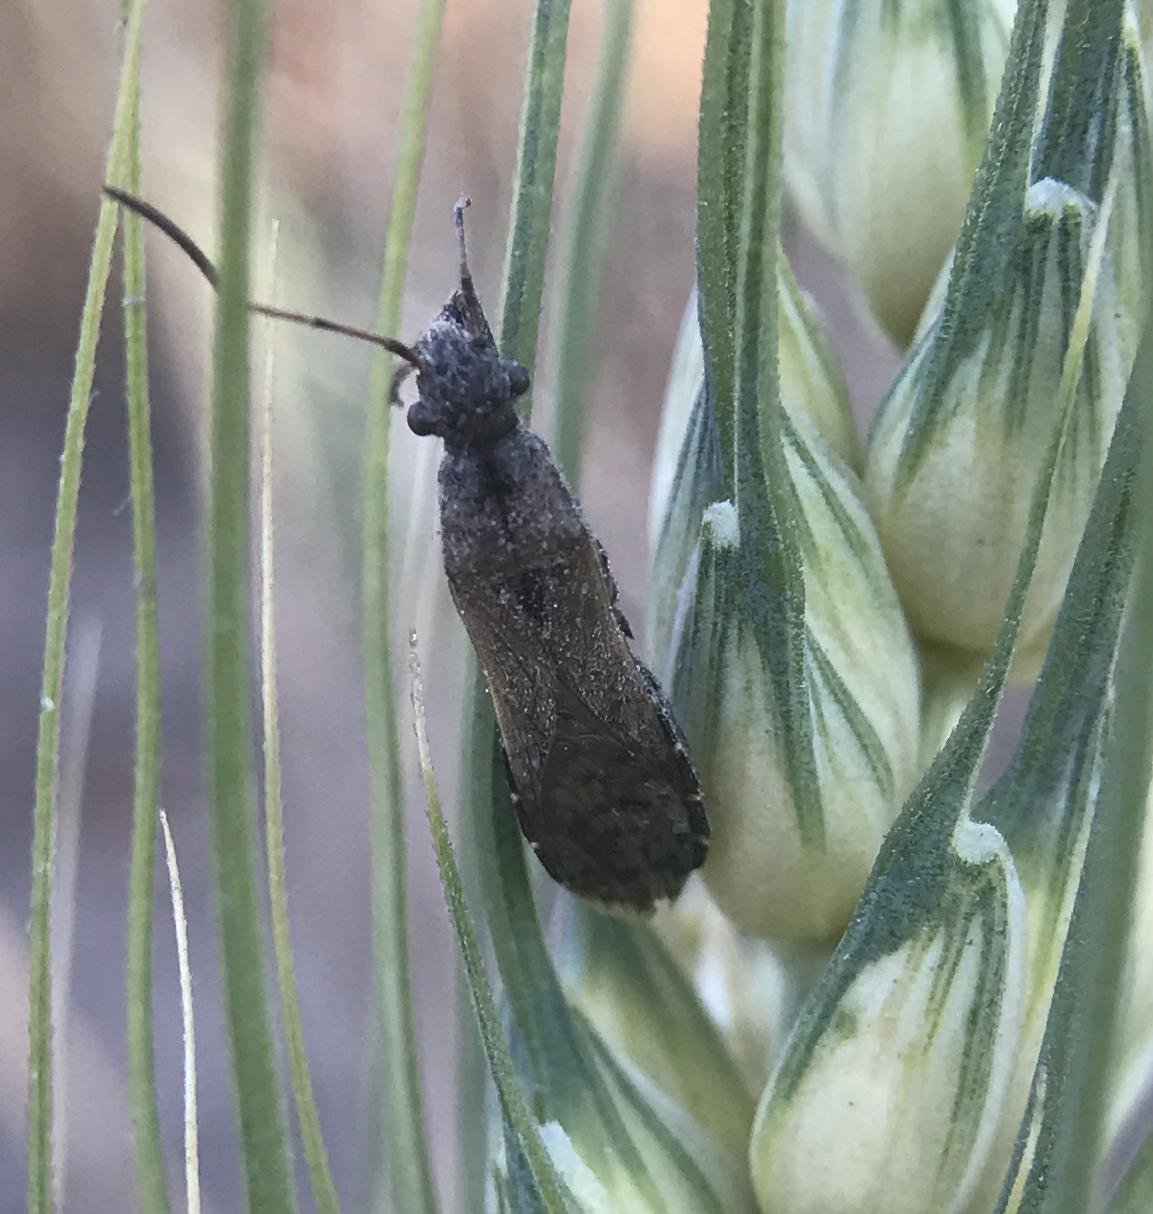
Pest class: predators